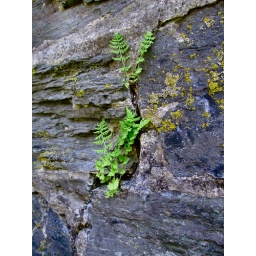
fern in Ft Adams wall